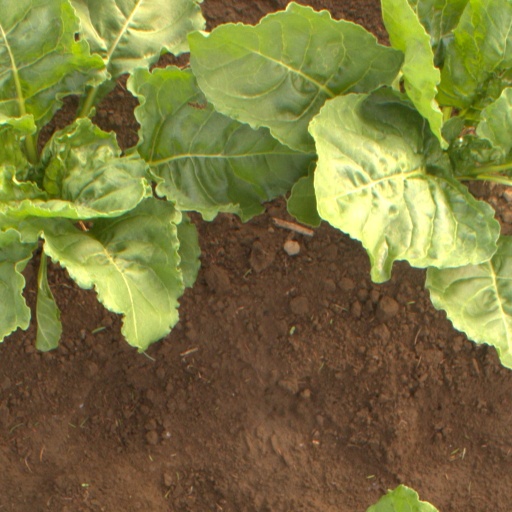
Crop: sugar beet